Great Siege Monument

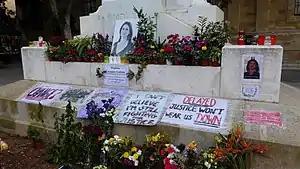
Memorial to Daphne Caruana Galizia at the base of the monument in November 2017

The Great Siege Monument was sculpted by Antonio Sciortino in 1926, while he was in Rome. It was then cast in bronze using the lost-wax method, and the monument was inaugurated in Valletta on 8 May 1927. During the inauguration, Chief Justice Arturo Mercieca delivered his speech in Italian, while the priest, philosopher and poet Anastasio Cuschieri delivered a speech in Maltese, both in the presence of the British Lieutenant-Governor, Sir Thomas Alexander Vans Best. This illustrated the language question and the political tension of the time.